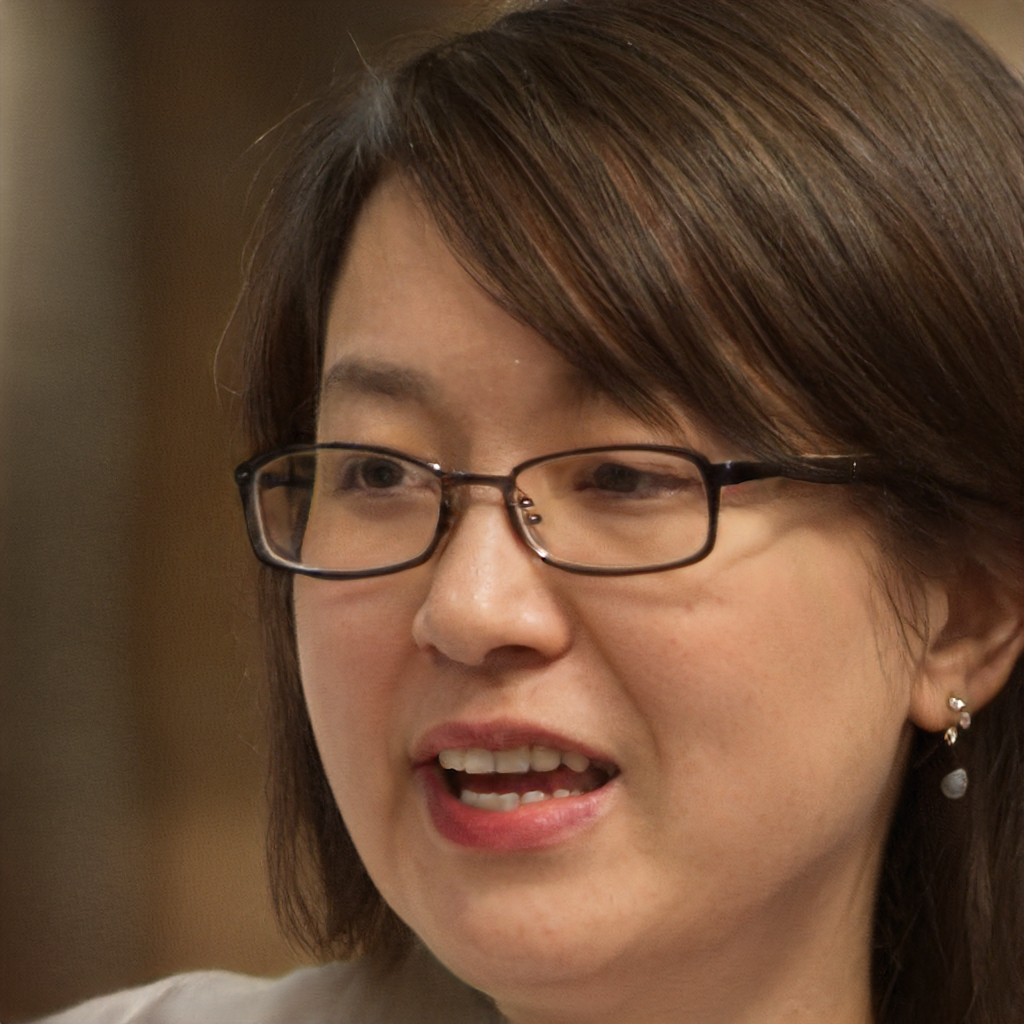
Label: Colored